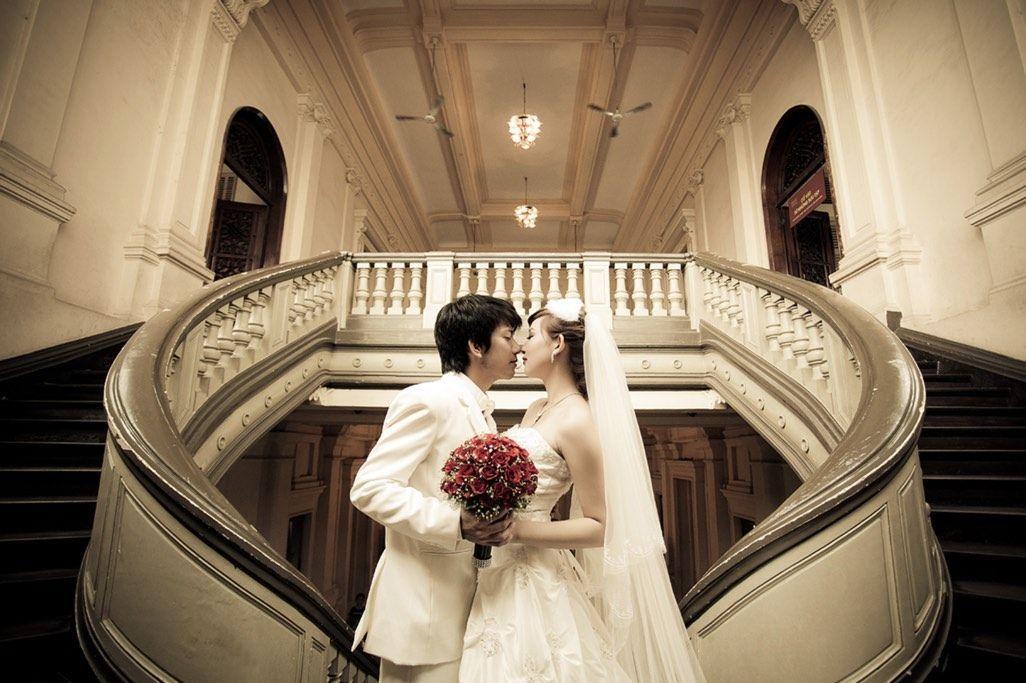
một người phụ nữ và một người đàn ông đang cùng cầm một bó hoa